Ithaca (island)

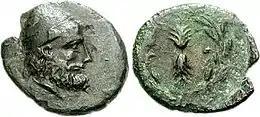
Head of Odysseus wearing a pileus depicted on a 3rd-century BC coin from Ithaca

Ithaca, also Ithaki or Ithaka ( "Ithákē" ), is a Greek island located in the Ionian Sea, off the northeast coast of Kefalonia and to the west of continental Greece.